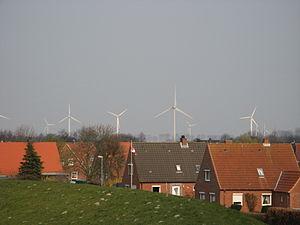
Friedrichskoog est une commune de l'arrondissement de Dithmarse, dans le Land du Schleswig-Holstein, entre la mer du Nord et l'estuaire de l'Elbe. À l'origine agricole, la pêche et le tourisme se sont développés au cours du XXᵉ siècle. Au sein du parc national de la Mer des Wadden de Schleswig-Holstein, l'île de Trischen lui est rattachée, ainsi que Mittelplate, le plus important champ pétrolifère d'Allemagne.